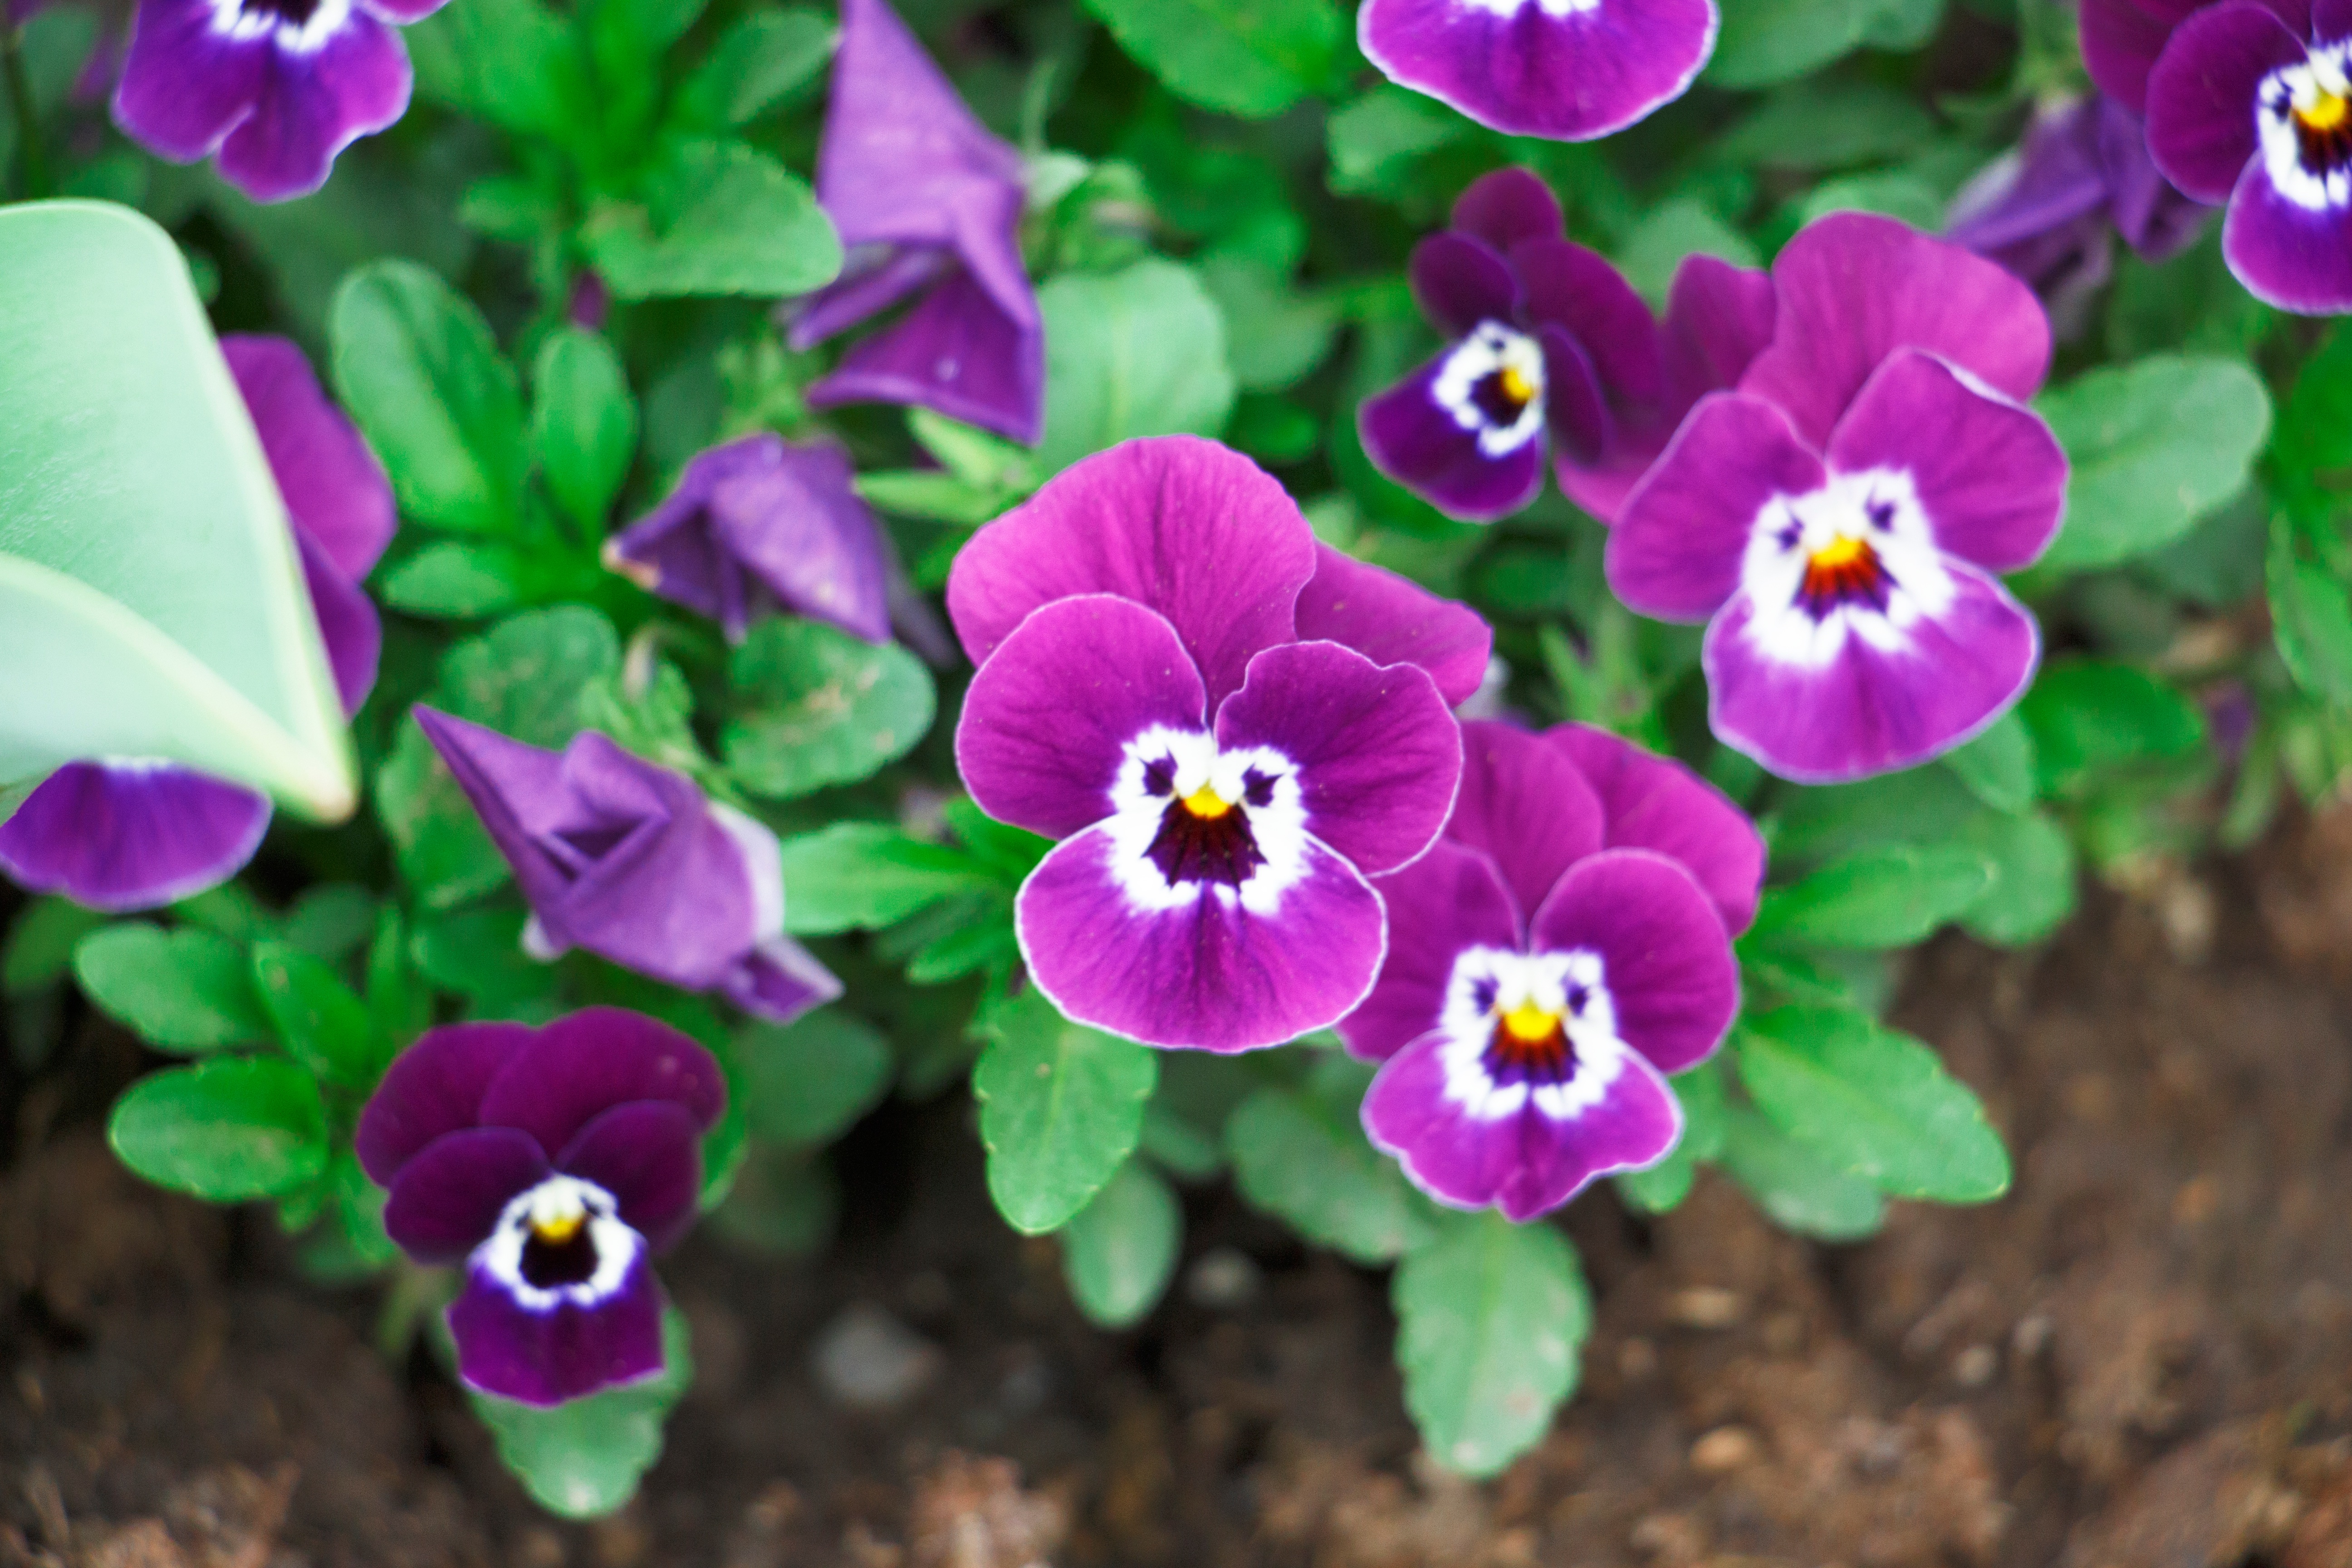
plant, flower, petal, botany, flora, wildflower, viola, macro photography, pansy, flowering plant, annual plant, land plant, violet family